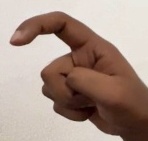
ASL sign: X